Apriyani Rahayu

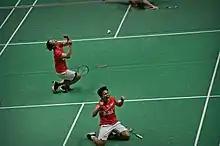
Greysia Polii and Apriyani Rahayu celebrates after winning 2020 Indonesia Masters

In 2020, Rahayu and Polii who ranked as world number eight started their tour in the Malaysia Masters. At that tournament, they finished as semi-finalists defeated by Chinese pair Li Wenmei and Zheng Yu in a rubber game. A week later in the Indonesia Masters, Rahayu won her first ever international title in Indonesia, after she and Polii triumphed in a thrilling match against Maiken Fruergaard and Sara Thygesen of Denmark. In February, she won her second title of the year by winning the Barcelona Spain Masters. In the final, she and Polii defeated Gabriela and Stefani Stoeva of Bulgaria in a rubber game. In March All England Open, she and her partner lost in the first round to Korean pair Chang Ye-na and Kim Hye-rin in straight games. Due to the COVID-19 pandemic, numerous tournaments on the 2020 BWF World Tour were either cancelled or rescheduled for later in the year.